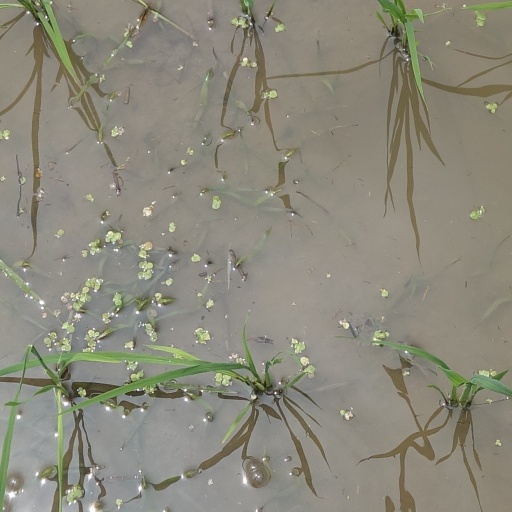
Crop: rice